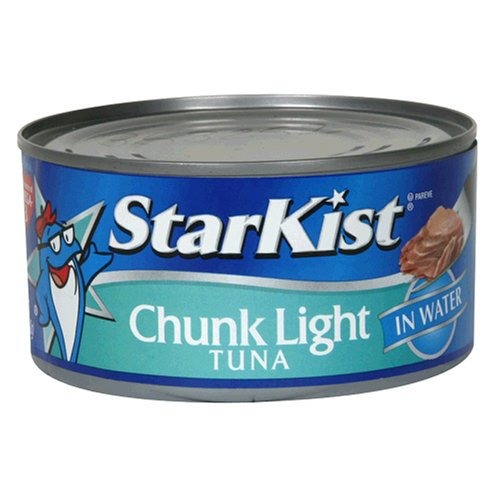
Item Name: Starkist Chunk Light Tuna in Water, 12-Ounce Pouches (Pack of 12)
Bullet Point 1: Firm, flaky and fresh-tasting – all in a convenient
Bullet Point 2: No draining, No mess
Bullet Point 3: High in protein, High in Omega-3's
Value: nan
Unit: None

Price: 1.29